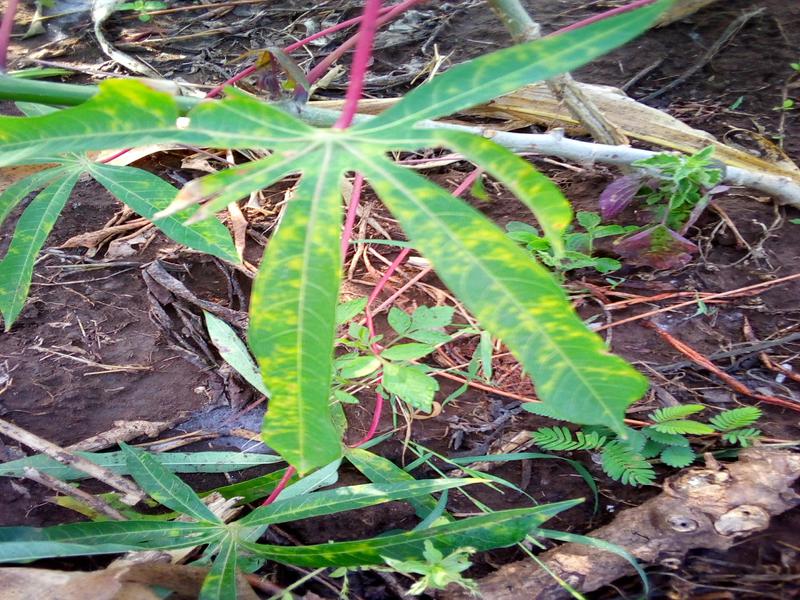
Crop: cassava
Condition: brown_streak_disease